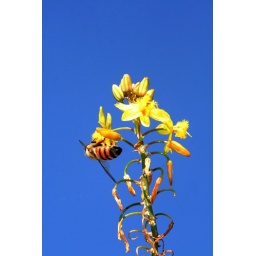
A bee landing on a yellow flower in our garden in Windhoek.